Kenwyne Jones

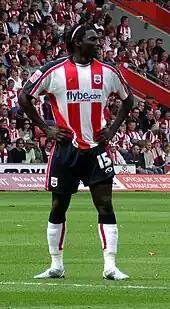
Jones playing for Southampton

In July 2004, Jones signed for Southampton from W Connection for a nominal fee after a trial. W Connection's Chairman David John Williams described Jones's move, saying: "When Kenwyne Jones was transferred to Southampton, I told you all that he is going to be the biggest thing in Trinidad and Tobago football since beside Dwight Yorke". In December 2004, while on loan to the Football League One club Sheffield Wednesday, he scored seven goals in seven games, and returned to Southampton in January 2005, where he played in games against Liverpool and local rivals Portsmouth. He joined Championship side Stoke City in February 2005 on loan where he played 13 times, scoring three goals.